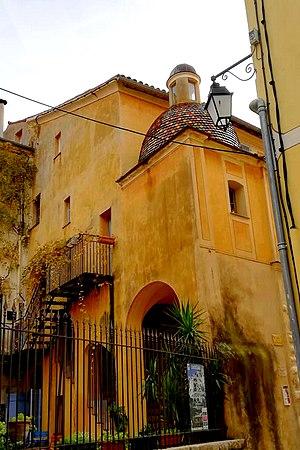
Palais Palazzo Lascaris de Vintimille à Castellar
Jean-Paul de Lascaris-Castellar, est le 57ᵉ grand maître des Hospitaliers de l'ordre de Saint-Jean de Jérusalem.
Les Lascaris de Vintimille sont une famille issue du mariage entre le comte Guillaume Pierre I de Vintimille et Eudoxie Lascaris, fille de l'empereur byzantin Théodore II Lascaris, en juillet 1261.
Castellar est une commune française située près de Menton dans le département des Alpes-Maritimes, en région Provence-Alpes-Côte d'Azur.